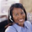
Label: woman